Michelle Pfeiffer

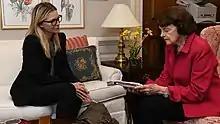
Pfeiffer meeting with Senator Dianne Feinstein to support the Personal Care Product Safety Act in 2019

In Darren Aronofsky's psychological horror film "Mother!" (2017), Pfeiffer portrayed one of the mysterious guests who interrupt the tranquil life of a couple, played by Jennifer Lawrence and Javier Bardem. Although "Mother!" divided critics and audiences, reviewers praised Pfeiffer unanimously, some of whom found her performance worthy of an Oscar nomination. "Vulture" remarked: "Out of the main actors, it's Pfeiffer who is able to root the character in meaning — she bracingly marries the exploration of Biblical creation, mythological overtones, and hellish domestic commentary. There's a gravity to Pfeiffer's performance that allows her to succeed where the other main actors fail, save for brief spurts — she straddles the boundaries between embodying a symbol and granting the character enough interiority to feel like a flesh and blood woman, too."